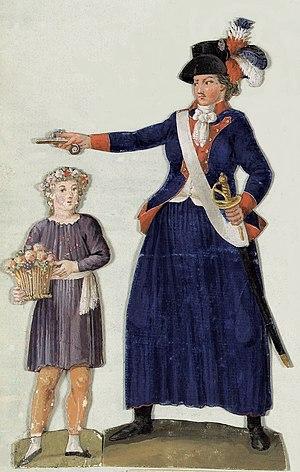
Théroigne de Méricourt. Détail d'une gouache des frères Lesueur, 1793-1795, Musée Carnavalet, Paris.
Anne-Josèphe Théroigne, dite de Méricourt, née le 13 août 1762 à Marcourt dans l'ancienne principauté de Liège et morte le 22 juin 1817 à l'hôpital de la Salpêtrière de Paris, est une femme politique liégeoise, personnalité de la Révolution française.